Books of Remembrance (Canada)

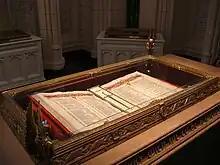
One of the Books of Remembrance

The book of the First World War is the largest of the books, containing 66,655 names. It took James Purves of London, Ontario, eleven years to gather the necessary materials to begin work on the book, and upon his death in 1940, work passed to his assistant Alan Beddoe, who completed the book by 1942. (Beddoe spent the next thirty years of his life as the chief artist of the books, dying in 1975.) Contributors to the first book included Evelyn Lambart, who would go on to become an animator at the National Film Board of Canada.